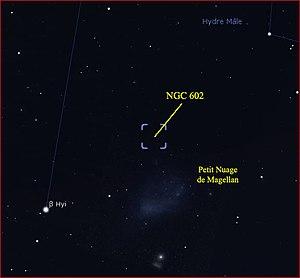
Image réalisée à l'aide du logiciel Stellarium.
NGC 602 est un jeune amas ouvert d'étoiles âgé d'environ 5 millions d'années. Il a été découvert par l'astronome australien James Dunlop le 1ᵉʳ août 1826.